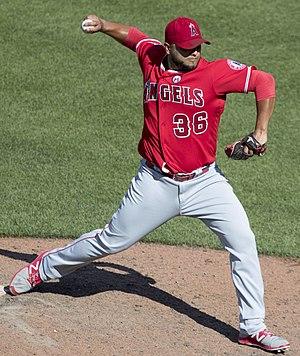
Yusmeiro Alberto Petit est un lanceur droitier des Angels de Los Angeles de la Ligue majeure de baseball.